Hranice (Přerov District)

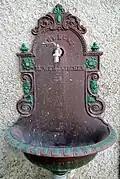
Sink from the Kunz factory in Zavratec, Slovenia

The largest employer in the town is SSI Schäfer, manufacturer of metal structures with more than 1,000 employees. Other notable employers with more than 500 employees are Henniges Hranice (manufacturer of rubber products for automotive industry), KROK CZ (manufacturer of work clothes), and Hranice Hospital.